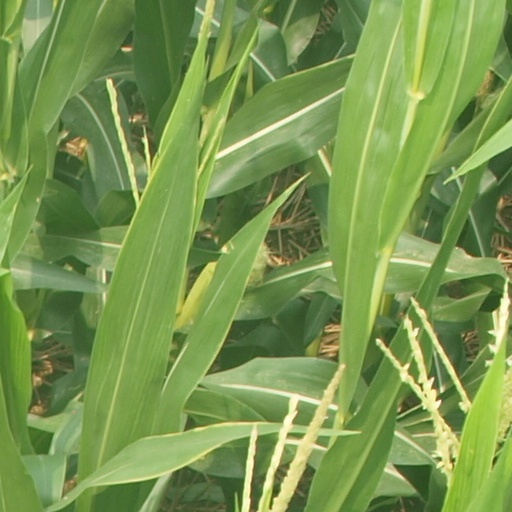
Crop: maize; corn